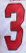
Number: 3